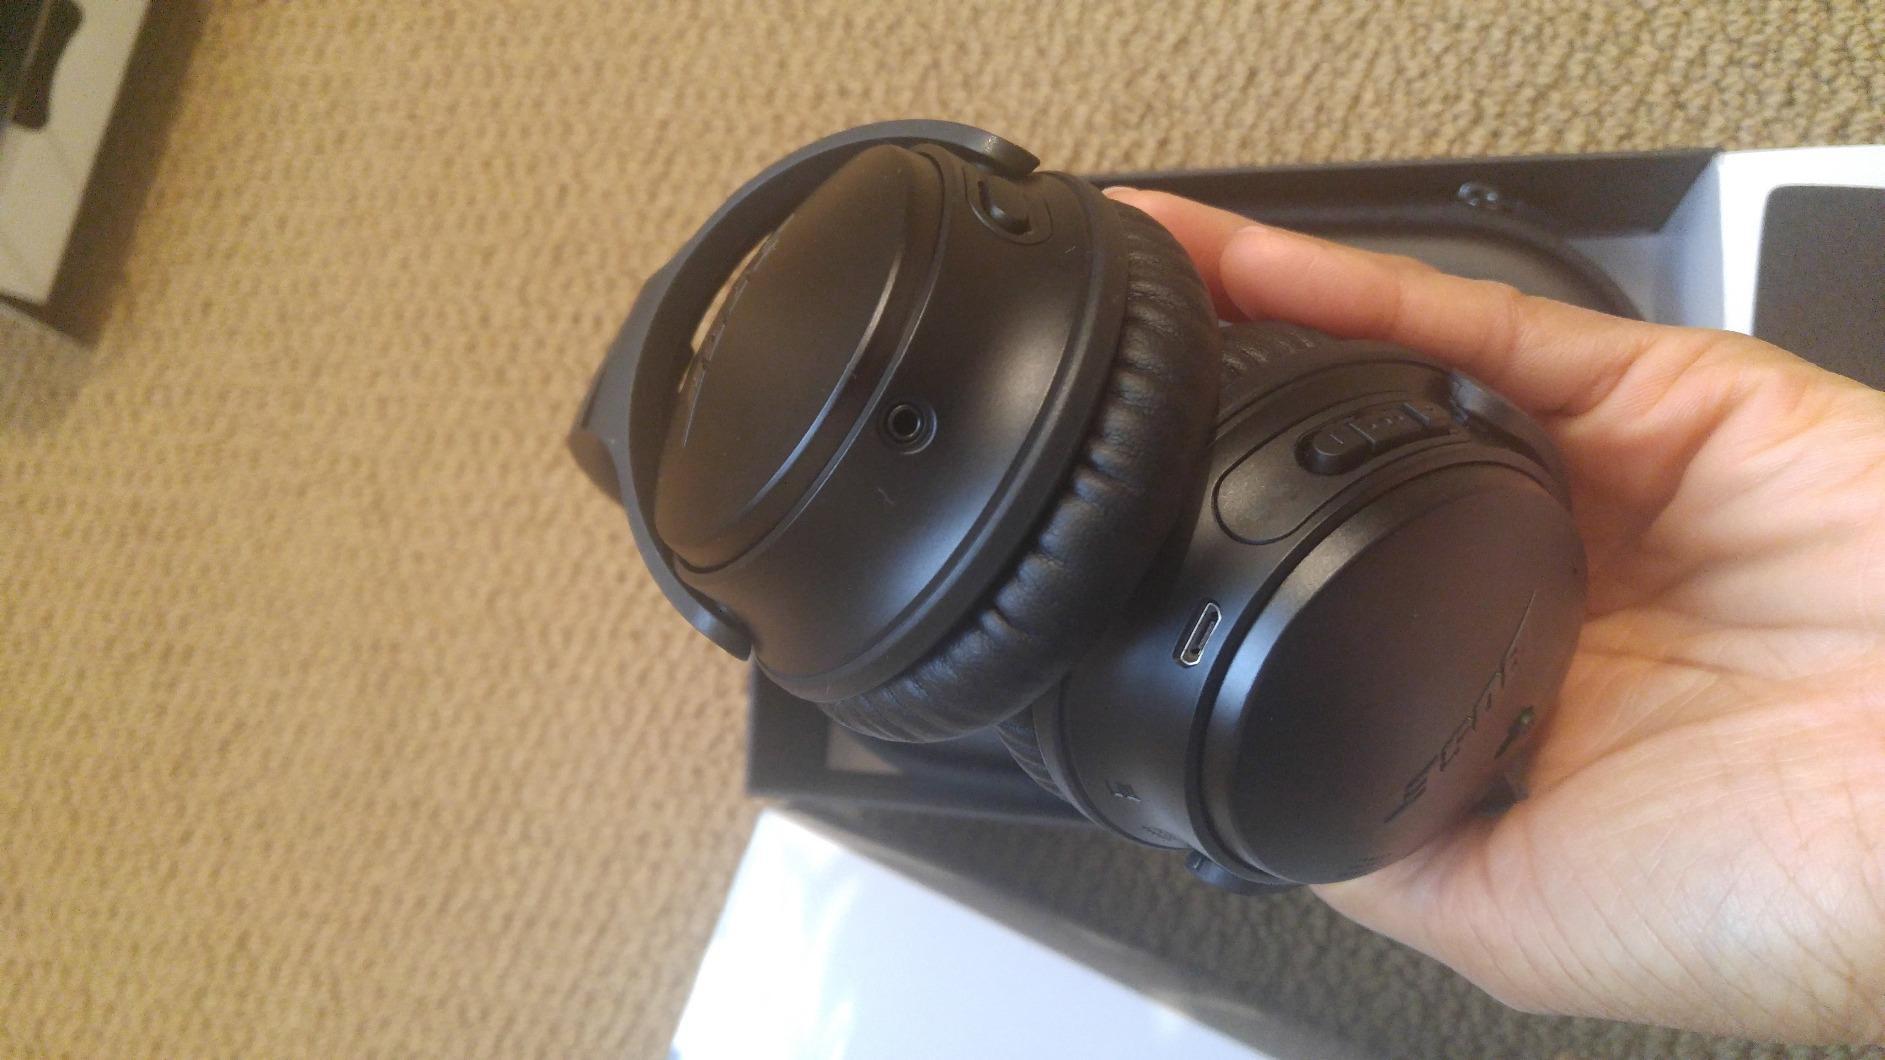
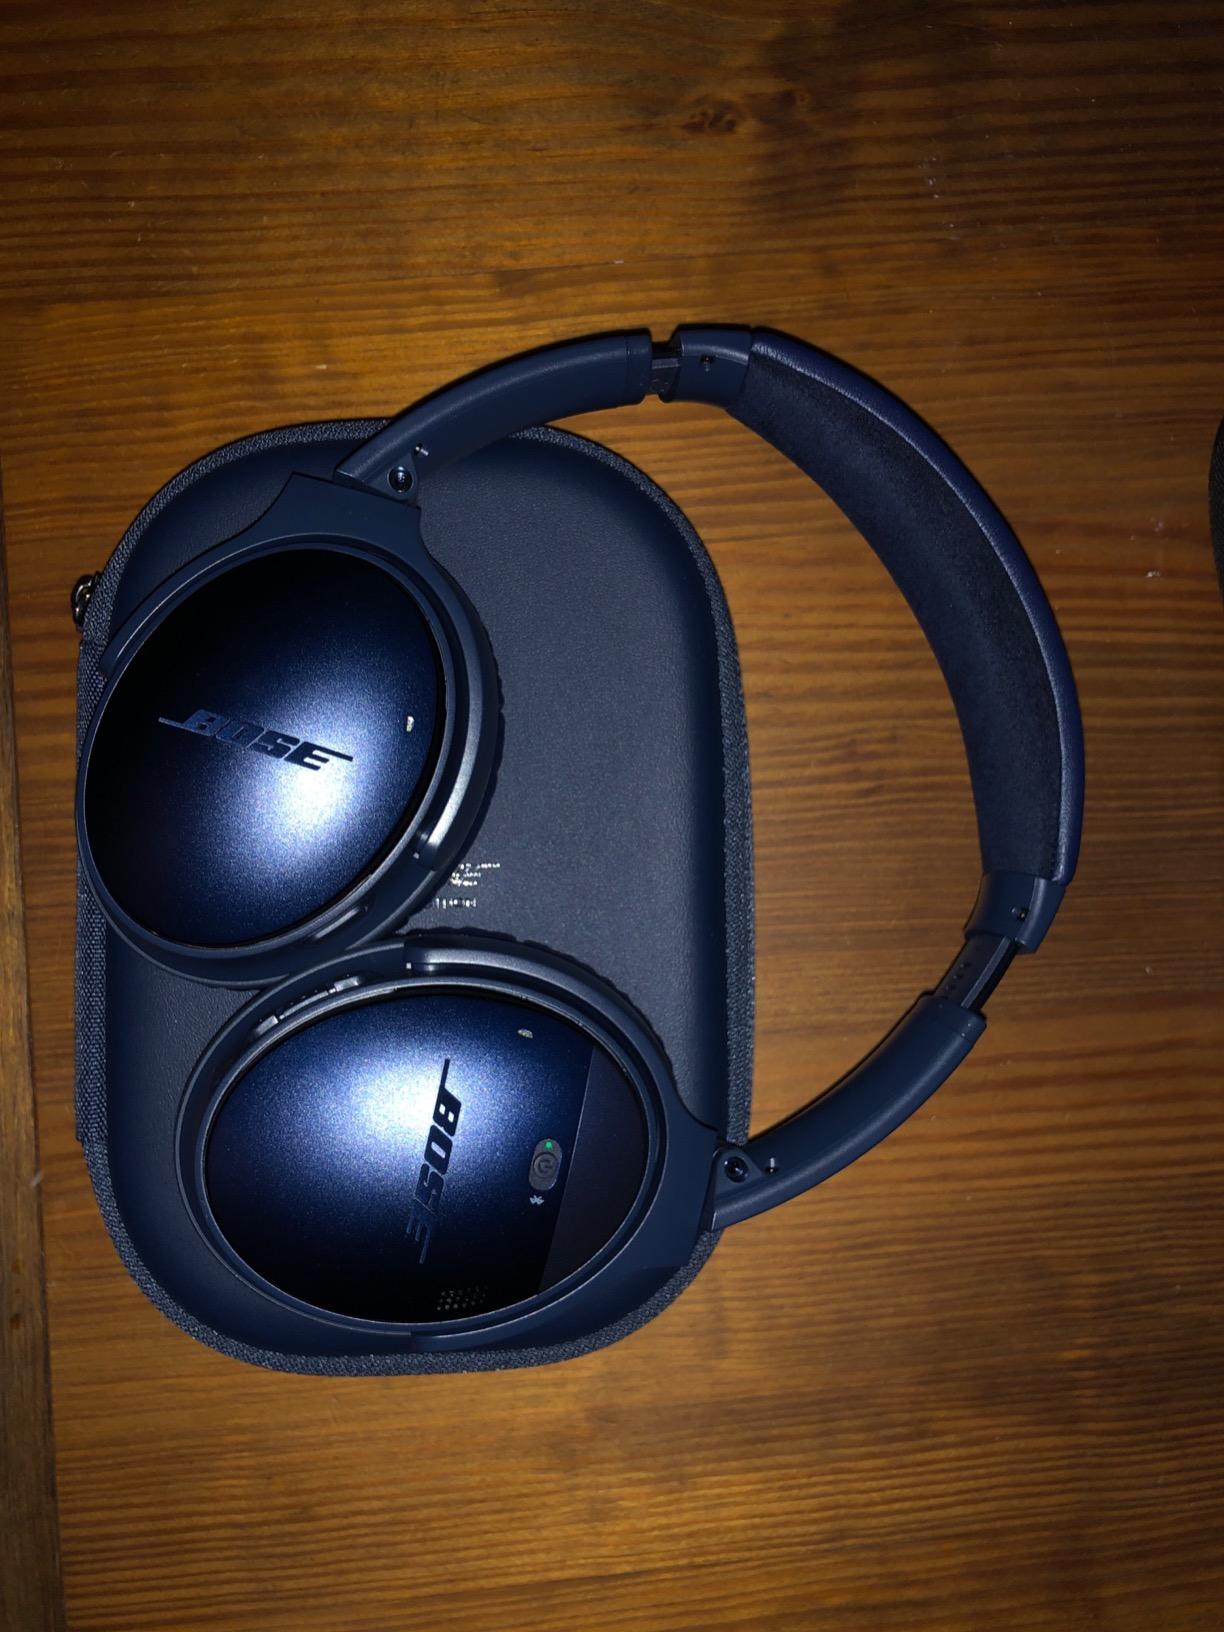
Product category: headphones
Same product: yes